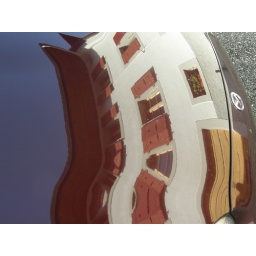
reflection of a house in the curved metal of a dark car